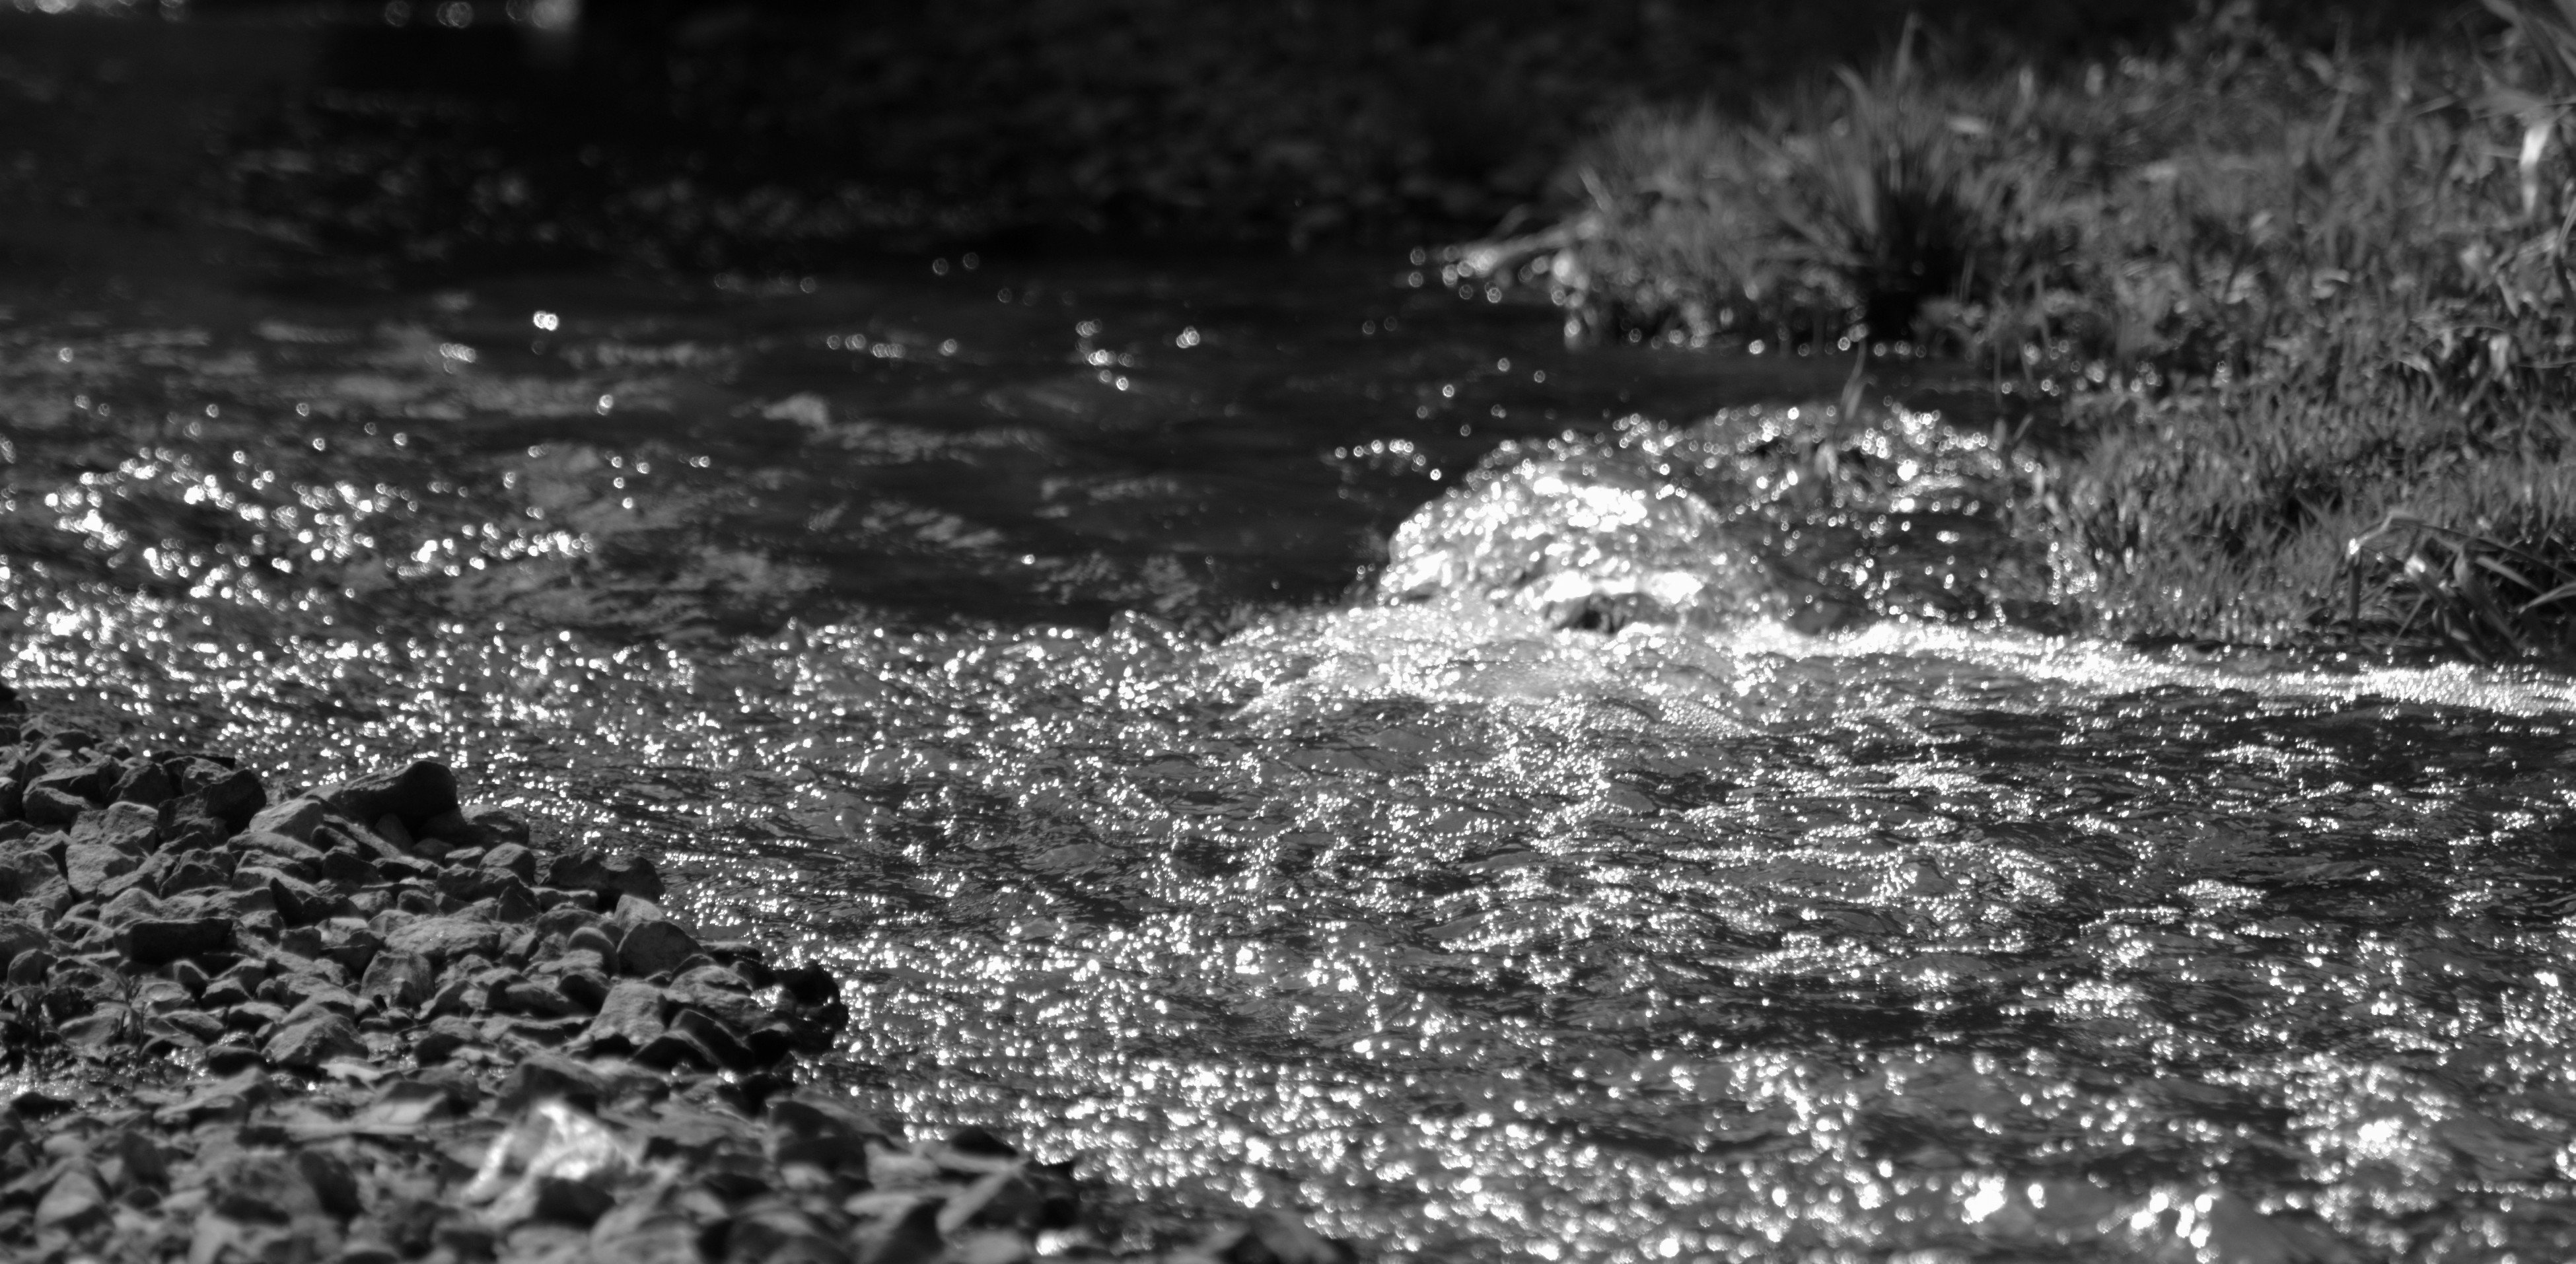
water, nature, rock, black and white, photography, frost, river, soil, darkness, nikon, monochrome, cool image, russia, d80, fabulous, nikond80, moscowregion, setun, setunriver, monochrome photography